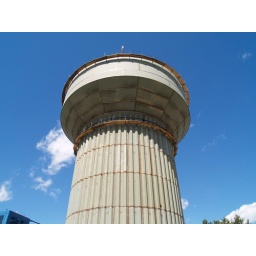
This is the new water tower being built in NW Rochester